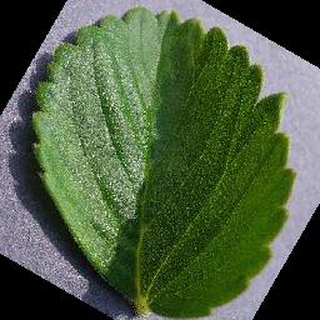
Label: healthy_strawberry